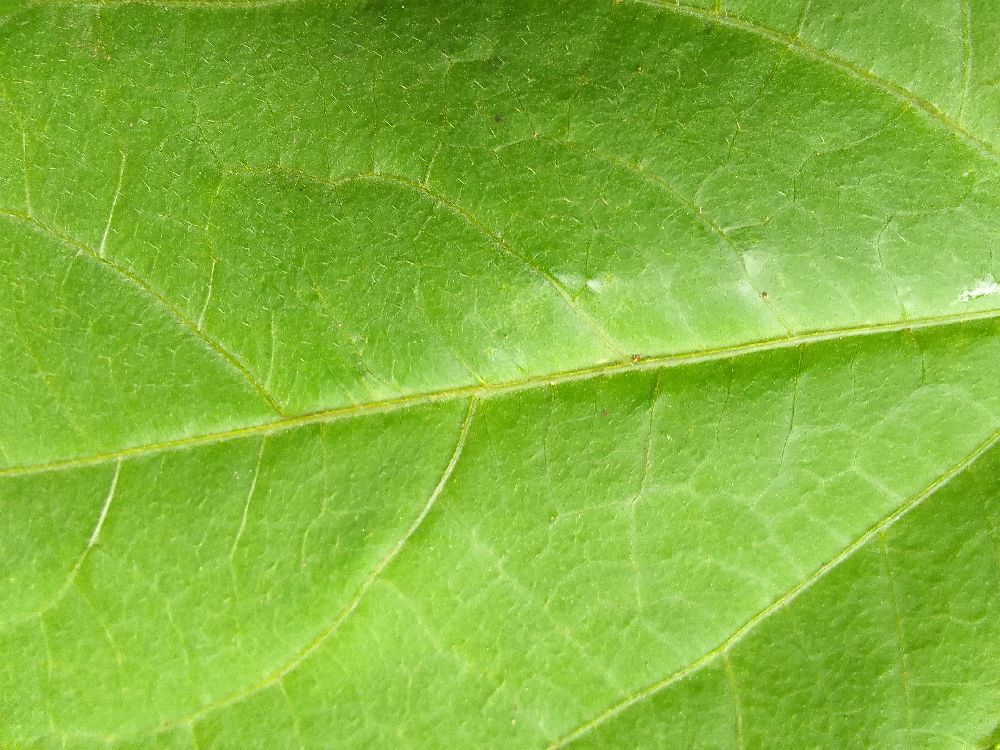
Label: healthy